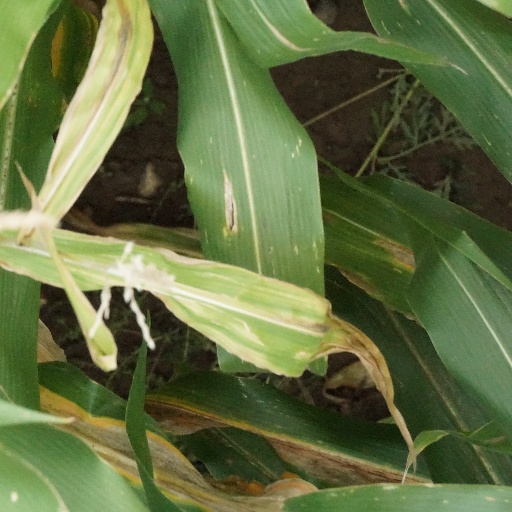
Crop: maize; corn